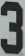
Number: 3